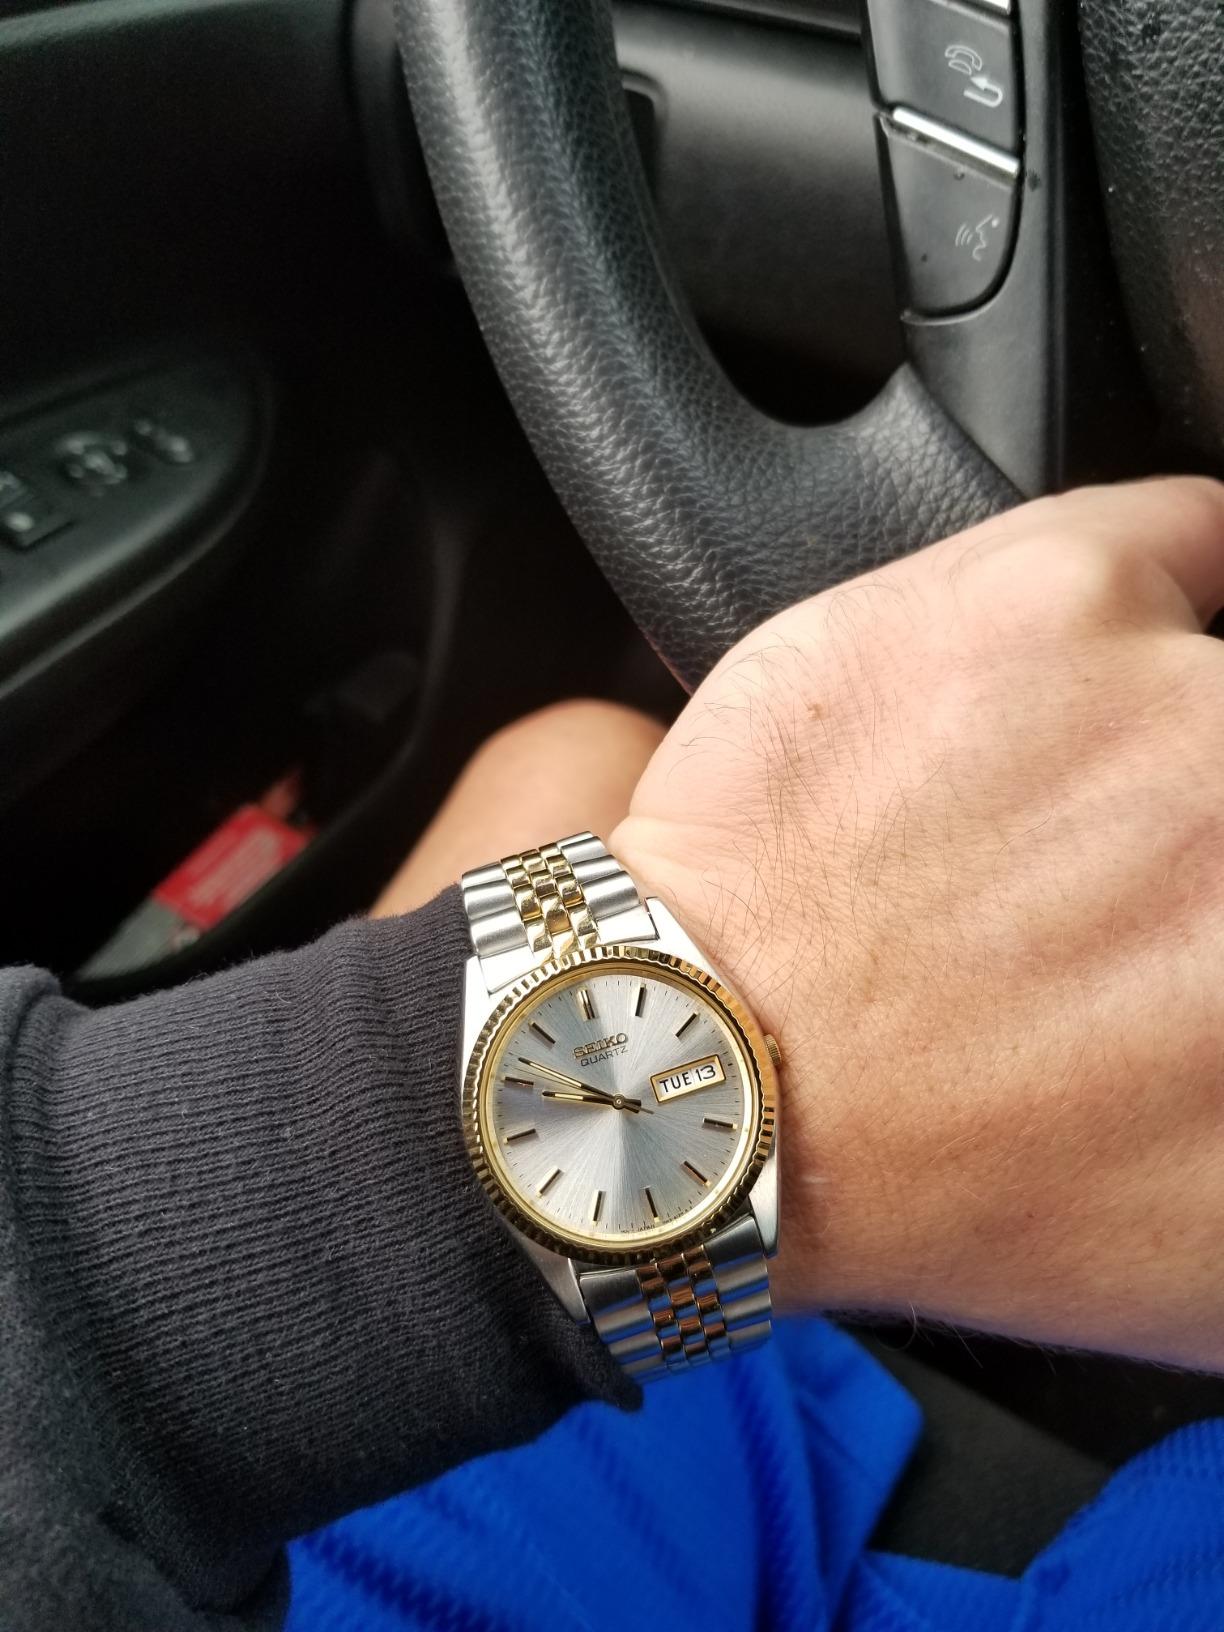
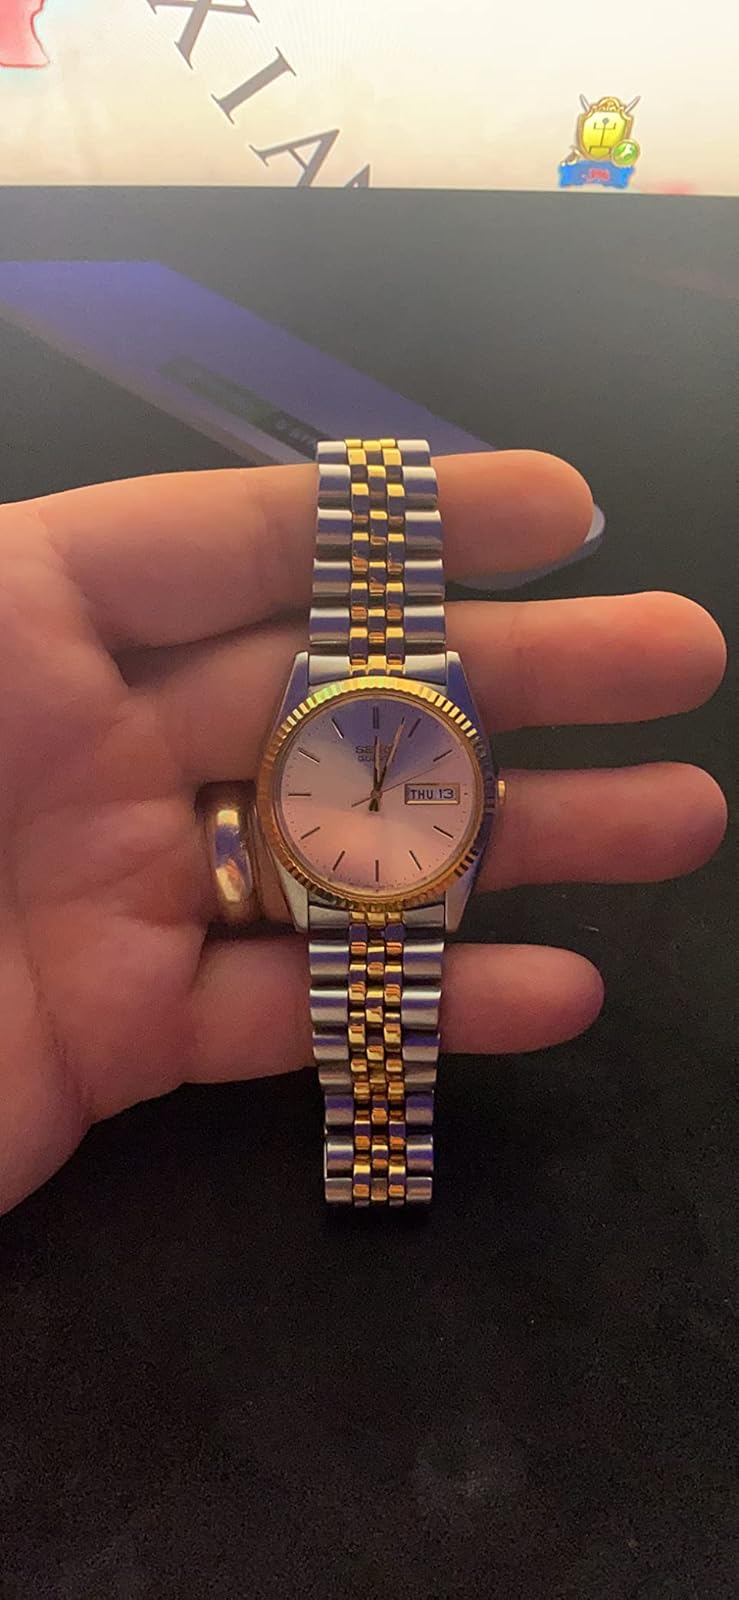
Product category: accessories_watch
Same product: yes